13th IIFA Awards

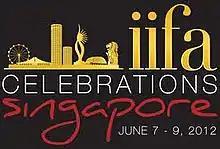
The official logo of the 13th IIFA Awards

The 2012 IIFA Awards, officially the 13th International Indian Film Academy Awards ceremony, presented by the International Indian Film Academy honouring the films of 2011 took place between 7–9 June 2012. The official ceremony took place on 9 June 2012, at the Singapore Indoor Stadium in Singapore for the second time after 2004. The ceremony was televised in India and internationally on Star Plus. Actors Shahid Kapoor and Farhan Akhtar co-hosted the ceremony the first time. The IIFA Red Carpet was hosted by Karan Tacker